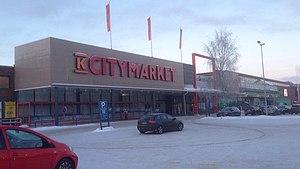
K-Citymarket est une chaîne de hypermarchés, basée à Helsinki en Finlande.
Kesko est une entreprise de grande distribution finlandaise fondée en 1940. Elle a son siège à Helsinki en Finlande.